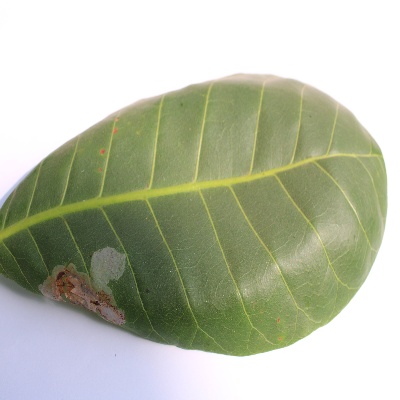
Crop: Cashew
Condition: leaf miner